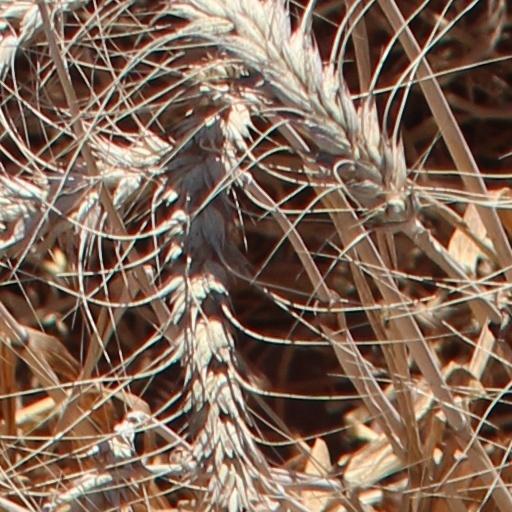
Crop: wheat